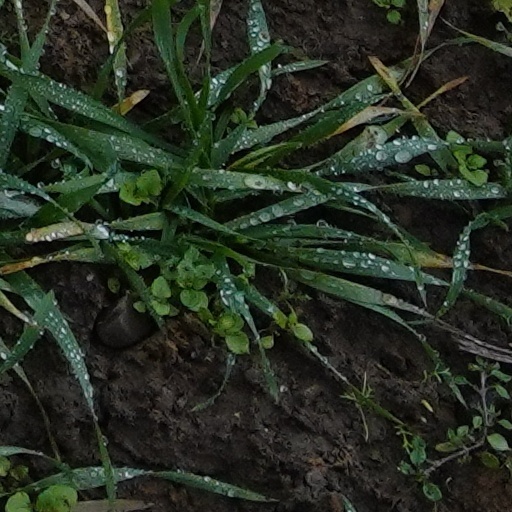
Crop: wheat